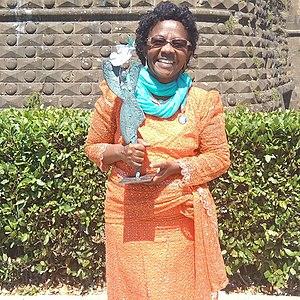
Katana Gégé Bukuru est une militante congolaise luttant pour le droit des femmes, fondatrice de la SOFAD.